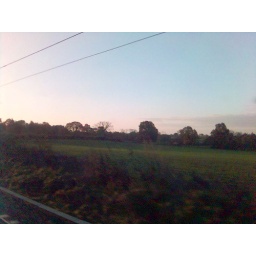
on the train at around 8:30 on Wed 15th 2006. Nice sky I think.